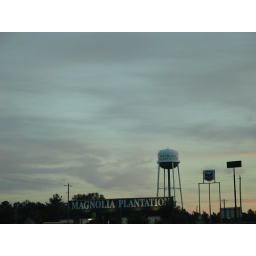
Magnolia Plantation water tower near Tifton, Georgia